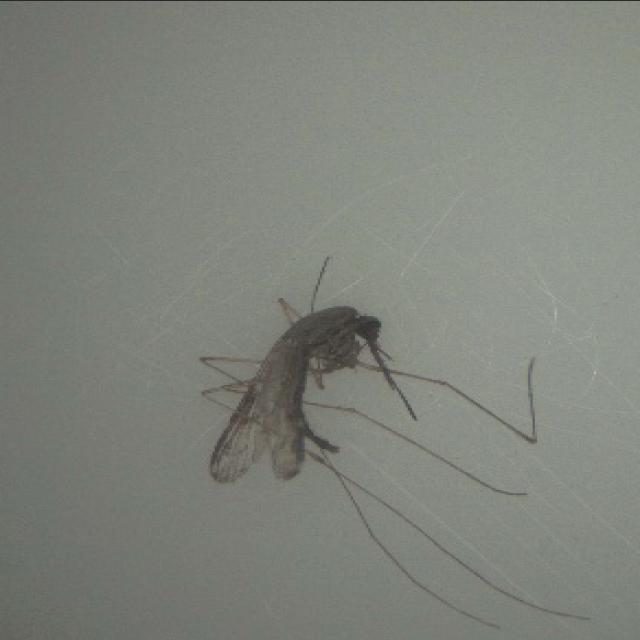
Species: anopheles_sinensis